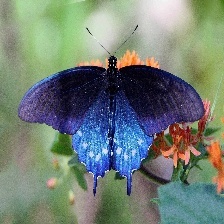
Species: PIPEVINE SWALLOW